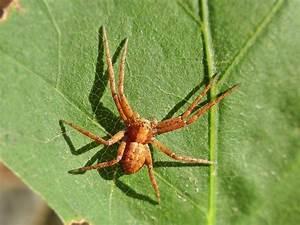
spider